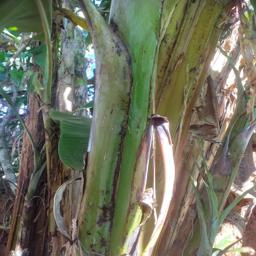
Label: MALBHOG LEAF